Melissa de la Cruz

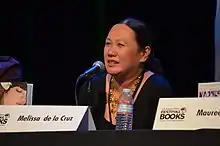
At the 2013 LATimes Festival of Books

Melissa de la Cruz (born September 7, 1971) is a Filipina-American writer known for young adult fiction. Her young-adult series include "Au Pairs", the "Blue Bloods", and "The Beauchamp Family".